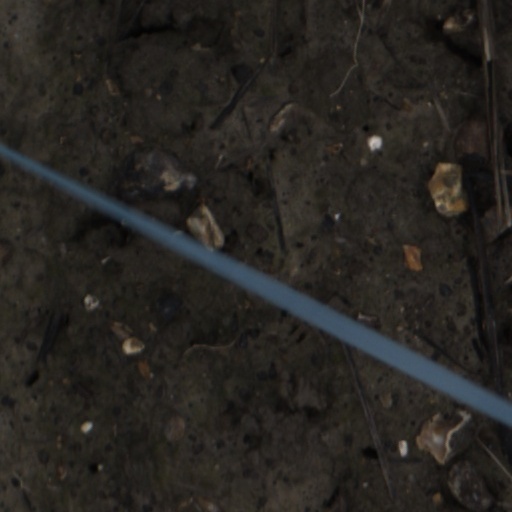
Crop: wheat